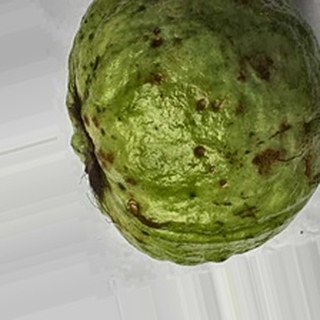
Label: guava_anthracnose